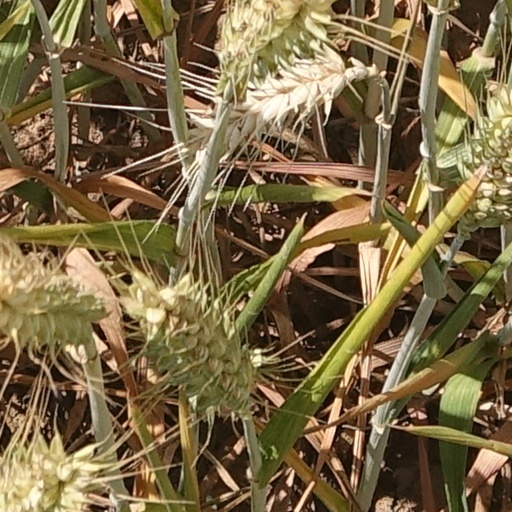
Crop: wheat